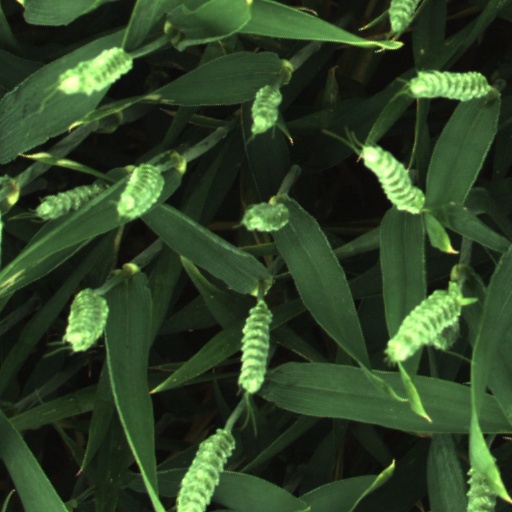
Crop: wheat